A.F. Budge

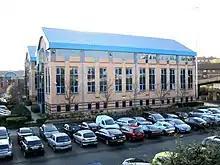
Newcastle Technopole Business Centre, built by AF Budge (Estates), it now forms part of the Newcastle Helix

It built the Central Business and Technology Park in central Newcastle next to the A167(M) and the A193 junction; this became King's nor Central Business and Technology Park, on the site of a former railway station. Universal Building Society moved its HQ there in June 1992.